Presidency of Rodrigo Duterte

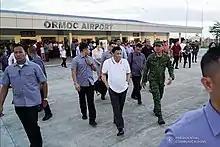
Duterte (center) leads the inauguration of the upgraded Ormoc Airport.

In November 2019, the administration revised its list of Infrastructure Flagship Projects (IFPs) under the BBB program from 75 to 100, then to 104, and to 112 in 2020, expanding its scope to health, information-and-communications technology, and water infrastructure projects to support the country's economic growth and recovery from the COVID-19 pandemic. Some major projects included the Subic-Clark Railway, the North–South Commuter Railway from New Clark City to Calamba, Laguna, the Metro Manila Subway, the expansion of Clark International Airport the Mindanao Railway (Tagum-Davao-Digos Segment), and the Luzon Spine Expressway Network By April 2022, 12 IFPs had been completed while 88, which were at an advanced stage, were passed to the succeeding administration for completion.